Racism in Italy

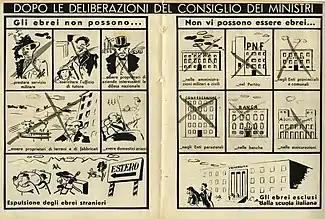
Antisemitic cartoon published in the Fascist periodical "La Difesa della Razza", after the promulgation of the Racial Laws (15 November 1938)

The anti-Semitic metamorphosis of Fascism reached its culmination when the racial laws were imposed on Jews on 18 September 1938. Although they did not directly threaten Jewish lives, these laws excluded Jews from public education, the military and the government, and they also made it practically impossible for Jews to engage in most economic activities. Jews could not hire non-Jews. Marriages between Jews and non-Jews were also prohibited. Not all Italian Fascists supported discrimination: while the pro-German, anti-Jewish Roberto Farinacci and Giovanni Preziosi strongly pushed for them, Italo Balbo and Dino Grandi strongly opposed the Racial Laws. Balbo, in particular, regarded antisemitism as having nothing to do with fascism and staunchly opposed the antisemitic laws.